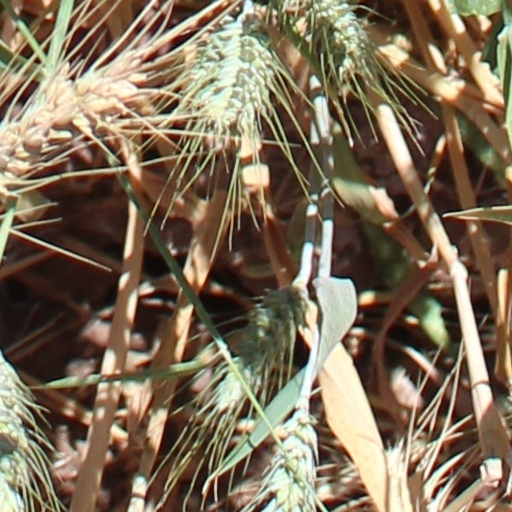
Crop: wheat